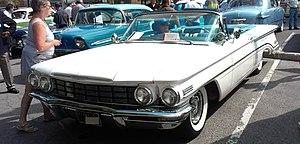
Les 500 miles d'Indianapolis 1960, courus sur l'Indianapolis Motor Speedway et organisés le samedi 30 mai 1960, ont été remportés par le pilote américain Jim Rathmann sur une Watson-Offenhauser.